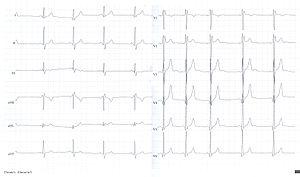
L’onde U est un signal électrique, généralement physiologique, de basse amplitude et de basse fréquence parfois observé sur un électrocardiogramme normal. elle survient après l’onde T et peut ne pas être toujours observée en raison de sa petite taille. On pense que les ondes U représentent la repolarisation des fibres de Purkinje. Cependant, la cause exacte de l’onde U reste incertaine.